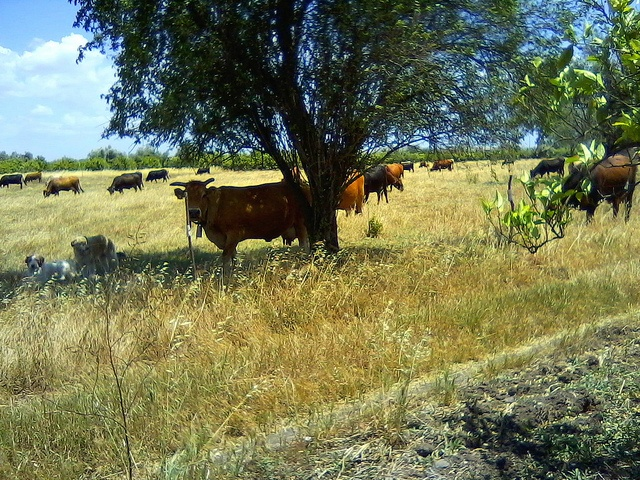
Some cows are laying down and some are standing eating grass in a meadow with plenty of trees.
a cow in a field under a tree
Many cows are standing in a field as one stands under a shade tree.
A lot of cows are walking on a field.
A bull standing in the shade of a tall tree.